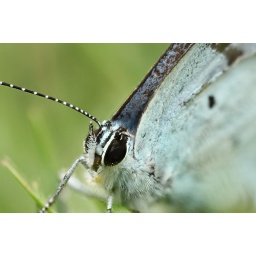
Holly blue butterfly trying to escape the high winds by resting down on the lawn.Close up taken at 4:1 FF